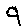
Label: 9